Effects of Hurricane Ike in Texas

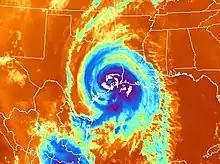
Satellite image map of Hurricane Ike after landfall on the Texas Coast.

Landfall had been predicted near Freeport, Texas, by the National Hurricane Center, as of Wednesday, September 10, 2008. However, the actual landfall was further east, over the east end